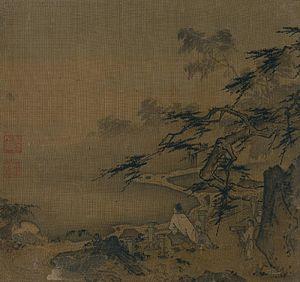
Le terme d'aristocratie terrienne est d'abord utilisé par les Britanniques, et ne correspond pas à un seul terme chinois. Un ouvrage de référence fait remarquer que sous la dynastie Ming, l'élite qui détenait un statut privilégié en passant les examens impériaux était appelée shenshi ou jinshen. Ces titulaires de diplômes, lettrés, fonctionnaires érudits ou officiels, sont « vaguement connus en [Occident] comme la noblesse chinoise ». Grâce à l'éducation, cette élite détenait un monopole virtuel sur les postes au gouvernement, et était supérieure à l'élite officieuse des riches. Après la dynastie Tang, la dynastie Song développa les examens de service civil pour remplacer le système des neuf-rangs qui favorisait les nobles. Sous la dynastie Song, leur pouvoir et leur influence éclipsaient celles des aristocrates héréditaires et souvent militaires. Ils étaient appelés « aristocratie lettrée », ou « aristocratie locale ». Des tentatives furent faites pour les définir comme une classe sociale ayant passé les examens et étaient donc admissibles à exercer les fonctions administratives, tout comme les mandarins retraités ou leurs familles et descendants.